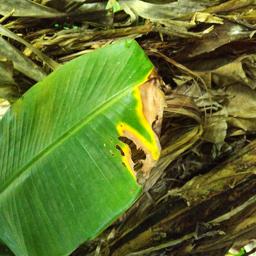
Label: YELLOW SIGATOKA